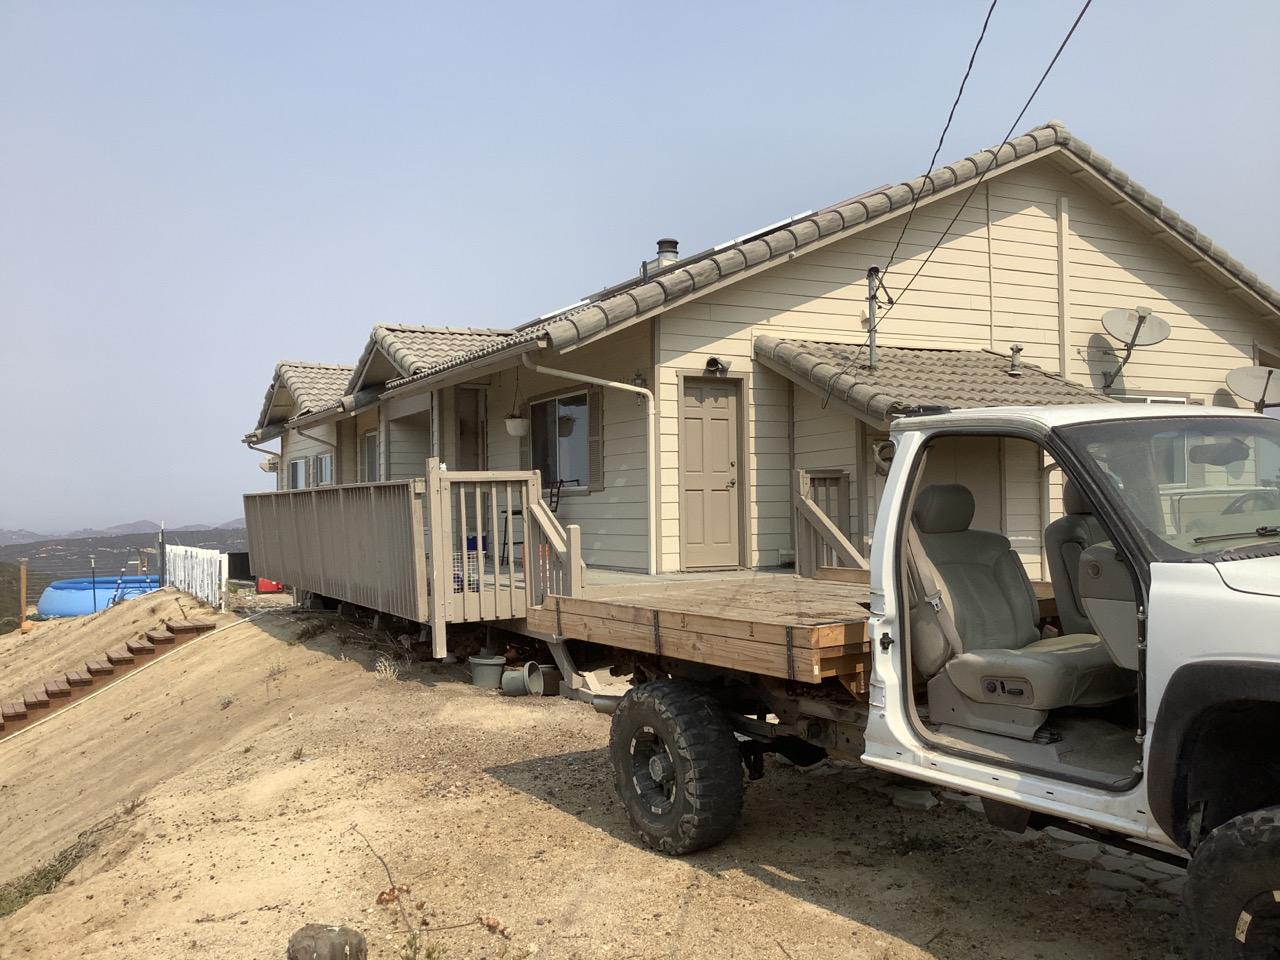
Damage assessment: no_damage